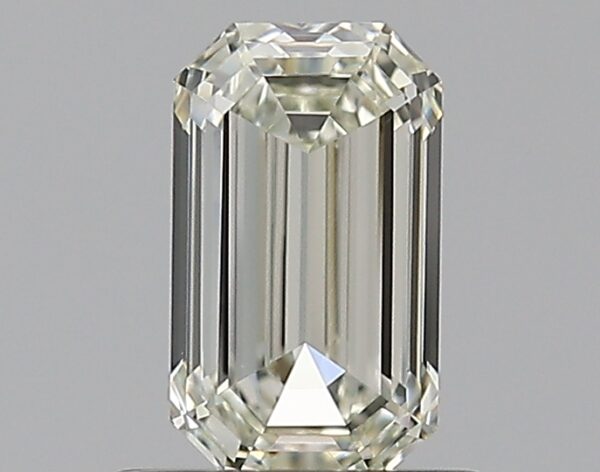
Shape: emerald
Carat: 0.7
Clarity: VVS2
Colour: L
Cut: EX
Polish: EX
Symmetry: VG
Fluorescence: N
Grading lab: GIA
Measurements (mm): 6.61 x 3.84 x 2.64